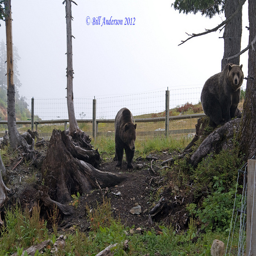
A large brown bear walking through a forest.
A momma bear and a cub are venturing through a wooded clearing alongside are farm fence.
Grizzly bears forage for insects among the trees.
Two brown bears walk through some shrubbery and trees.
Two bears in an in closed area with trees and stumps.